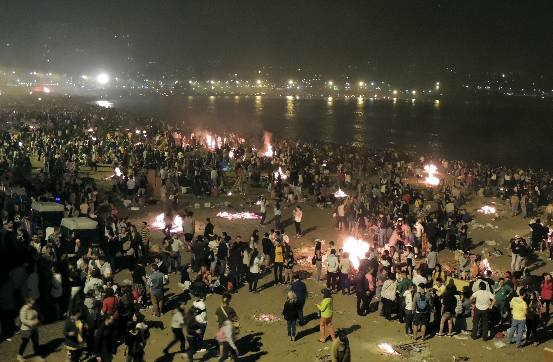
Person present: Yes